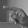
ASL letter: P